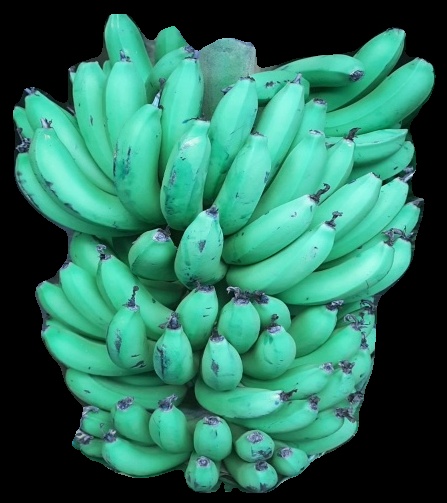
Variety: pachbale
Grade: grade1